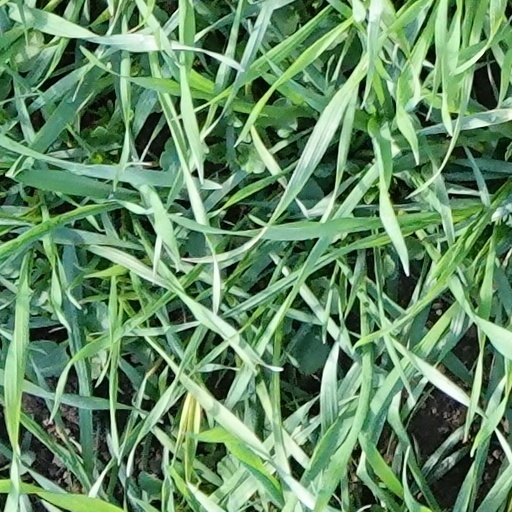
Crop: wheat